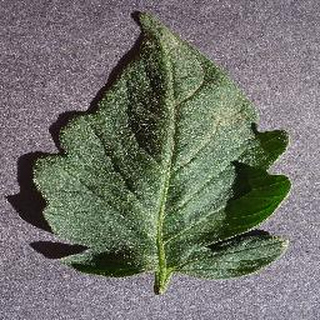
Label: healthy_tomato